Motorola 6800

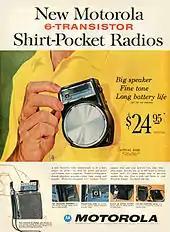
Motorola began making semiconductors in the 1950s.

Galvin Manufacturing Corporation was founded in 1928; the company name was changed to Motorola in 1947. They began commercial production of transistors at a new US$1.5 million facility in Phoenix, Arizona in 1955.